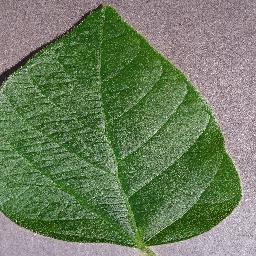
Label: Soybean___healthy